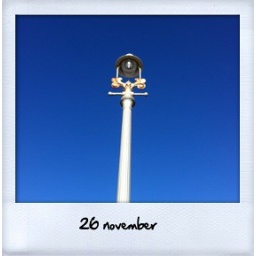
blue sky above